Flag of Slovenia

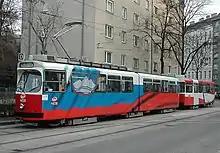
Tram in Vienna decorated with Slovene flag

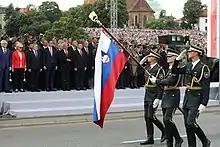
Slovenian soldiers parading with flag in Warsaw

The national flag of Slovenia features three equal horizontal bands of white (top), blue, and red, with the coat of arms of Slovenia located in the upper hoist side of the flag centred in the white and blue bands. The coat of arms is a shield with the image of Mount Triglav, Slovenia's highest peak, in white against a blue background at the centre; beneath it are two wavy blue lines representing the Adriatic Sea and local rivers, and above it are three six-pointed golden stars arranged in an inverted triangle which are taken from the coat of arms of the Counts of Celje, the great Slovene dynastic house of the late 14th and early 15th centuries.